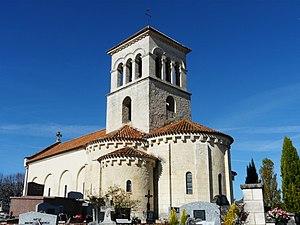
L'église Sainte-Madeleine vue depuis le sud-est, Montagrier, Dordogne, France
Cet article recense les monuments historiques français classés en 1912.
Montagrier est une commune française située dans le département de la Dordogne, en région Nouvelle-Aquitaine.
Cet article recense les monuments historiques de l'arrondissement de Périgueux, dans le département de la Dordogne, en France.